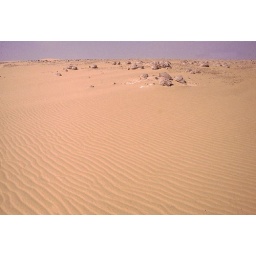
A stone-balls field. Just rocks eroded by sand